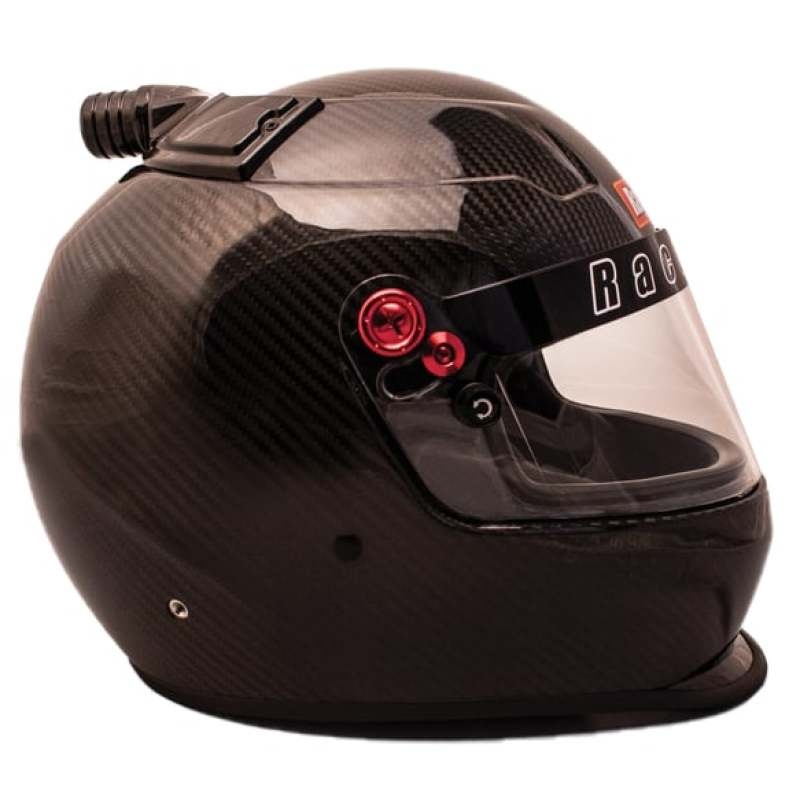
RaceQuip PRO20 Top Air Helmet Snell SA2020 Rated / Carbon Fiber -Large
RaceQuip PRO20 Top Air Helmet Snell SA2020 Rated / Carbon Fiber -Large
Brand: Racequip
Category: Vehicles & Parts > Vehicle Parts & Accessories > Vehicle Safety & Security > Off-Road & Motor Sports Vehicle Protective Gear > Racing Helmets